Anni Albers

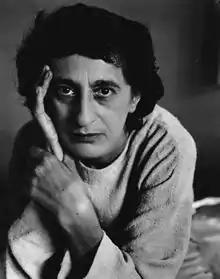

Anni Albers (born Annelise Elsa Frieda Fleischmann; June 12, 1899 – May 9, 1994) was a German-Jewish visual artist and printmaker. A leading textile artist of the 20th century, she is credited with blurring the lines between traditional craft and art. Born in Berlin in 1899, Fleischmann initially studied under impressionist painter Martin Brandenburg from 1916 to 1919 and briefly attended the Kunstgewerbeschule in Hamburg in 1919. She later enrolled at the Bauhaus, an avant-garde art and architecture school founded by Walter Gropius in Weimar in 1922, where she began exploring weaving after facing restrictions in other disciplines due to gender biases at the institution.